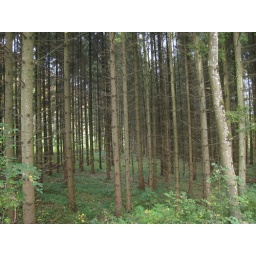
A swatch of pine tree in the hillside of Kuchen